2004 Advance Auto Parts 500

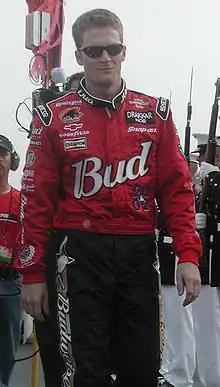
Dale Earnhardt Jr. (pictured in 2002) regained the points lead after finishing third.

Martinsville Speedway is one of five short tracks to hold NASCAR races; the others are Richmond International Raceway, Dover International Speedway, Bristol Motor Speedway, and Phoenix International Raceway. The standard track at Martinsville Speedway is a four-turn, oval. Its turns are banked at eleven degrees, and neither the front stretch (the location of the finish line) nor the backstretch is banked.